History of banking in the United States

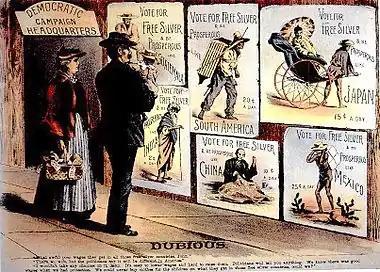
1896 GOP posters warn against free silver.

Bimetallism and "Free Silver" were demanded by William Jennings Bryan who took over leadership of the Democratic Party in 1896, as well as the Populist and Silver Republican Parties. The Republican Party nominated William McKinley on a platform supporting the gold standard which was favored by financial interests on the East Coast. A faction of Republicans from silver mining regions in the West known as the Silver Republicans endorsed Bryan.